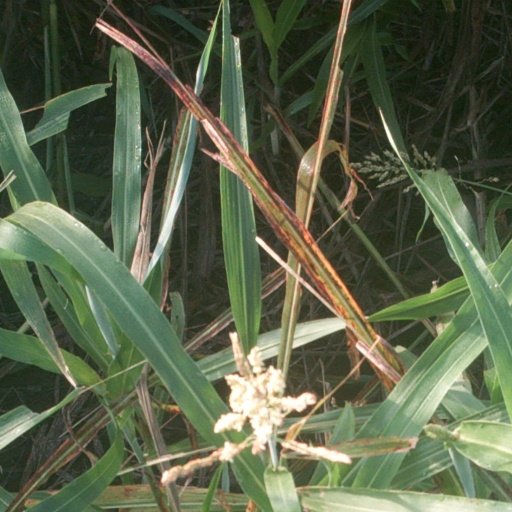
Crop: sorghum